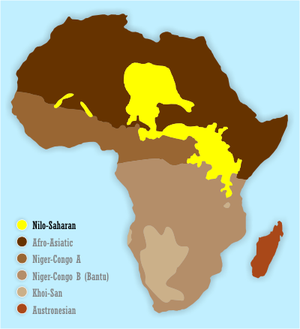
Les langues fur sont un groupe de langues nilo-sahariennes, parlées dans les régions situées à la frontière du Tchad et du Soudan.
Les langues surmiques ou sont un groupe de langues rattaché à la famille des langues nilo-sahariennes, qui sont parlées au Soudan et en Éthiopie.
Les langues mabanes sont un groupe de langues nilo-sahariennes, parlées dans les régions situées à la frontière du Tchad et du Soudan.
Les langues komanes sont une des branches de la famille des langues nilo-sahariennes. On regroupe sous ce nom cinq langues parlées dans les régions frontalières s'étendant entre l'Éthiopie et le Soudan.
Les langues nubiennes sont un groupe de langues de la famille des langues nilo-sahariennes présentes en Égypte et au Soudan.